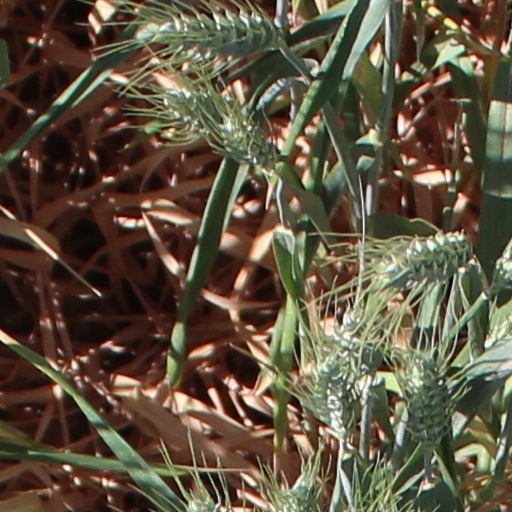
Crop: wheat